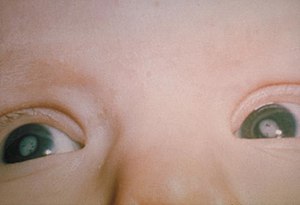
Medfødt rubella syndrom
Hvide pupiller hos nyfødt med medfødt rubella syndrom
Medfødt rubella syndrom eller Congenit rubella syndrom er den hyppigst forekommende diagnose blandt unge og voksne med medfødt døvblindhed. I Danmark er syndromet kun kendt i et enkelt tilfælde blandt den yngre befolkning, idet alle danske børn tilbydes vaccination mod mæslinger, fåresyge og røde hunde i det såkaldte MFR vaccinationsprogram.